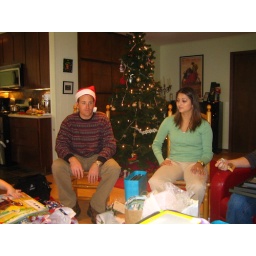
We made Patrick play Santa and bring us presents from under the tree so he had to wear the hat